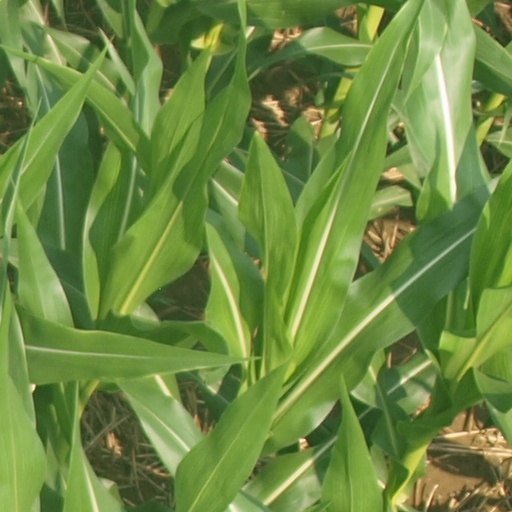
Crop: maize; corn